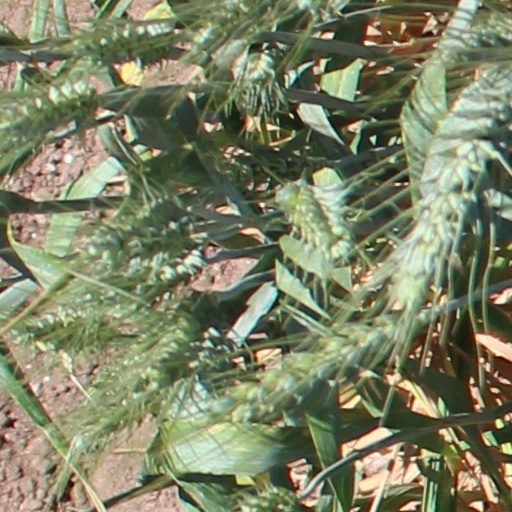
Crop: wheat